Doug Wildey

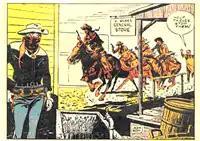
Wildey panel from Atlas Comics' "The Outlaw Kid" #11 (May 1956).

Wildey was born and raised in Yonkers, New York, adjacent to New York City. He did World War II military service at Naval Air Station Barbers Point in Hawaii, where he began with his artistic talent and creative animation career as a cartoonist for the base newspaper. He recalled his professional start as freelancing for the magazine and comic book company Street & Smith in 1947. Because comic book writer and artist credits were not routinely given during this era, the earliest confirmed Wildey works are the two signed pieces in this publisher's "Top Secret" #9 (June 1949): a one-page house ad and the 10-page adventure story "Queen in Jeopardy", by an unknown writer.